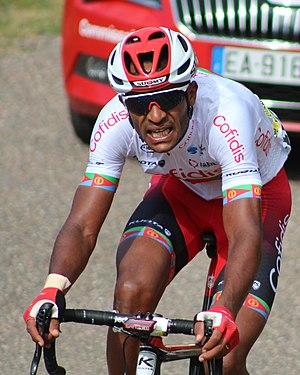
Natnael Berhane lors de la 6e étape du Tour de France 2019.
Natnael Teweldemedhin Berhane, né le 5 janvier 1991 à Asmara, est un coureur cycliste érythréen sur route, membre de l'équipe Cofidis.